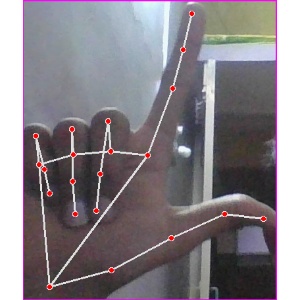
अक्षर: ल